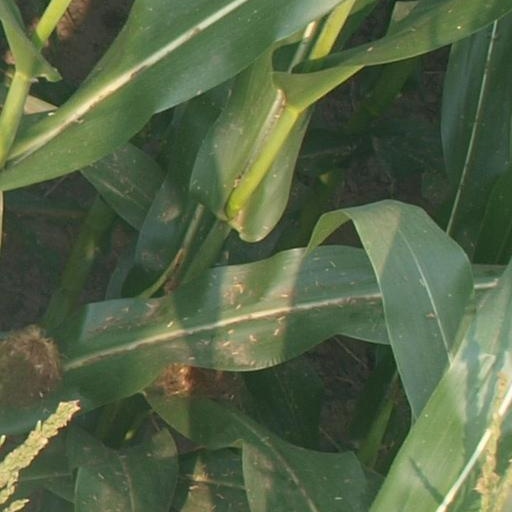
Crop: maize; corn